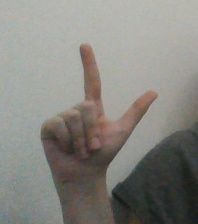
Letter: laam